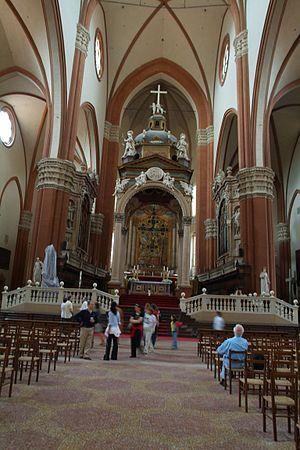
La basilique San Petronio est une basilique d'architecture gothique située sur la Piazza Maggiore à Bologne en Italie. Elle est dédiée à saint Pétrone, évêque au Vᵉ siècle devenu saint patron de la ville. Elle est la plus grande église gothique de brique du monde.